Debbie Antonelli

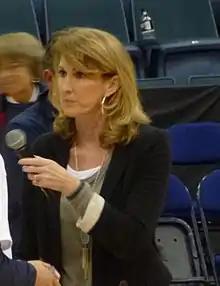

Debbie Antonelli is a college basketball analyst and former player who works for ESPN, Big Ten Network, CBS, FOX, and Westwood One. She also does WNBA games for ESPN and NBATV, and has been the main play-by-play voice of the Indiana Fever since its inception in 2000.